Kilteely-Dromkeen

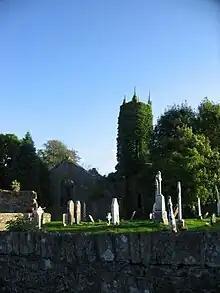
The old Church of Ireland church at Dromkeen, near the site of the Dromkeen Ambush.

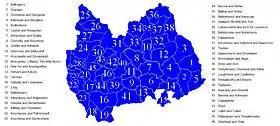
The location of the parish, numbered 21, within the Archdiocese

Dromkeen is famous for the Dromkeen Ambush, an attack on Black and Tan police forces during the Irish War of Independence in 1921. The attack was carried out near the old Church of Ireland church in a joint operation between the East Limerick and West Limerick Brigades of the Irish Republican Army (IRA). A flying column force of about 40 ambushed two lorries carrying between them thirteen Black and Tan police officers. Two of these managed to escape, but the other eleven were killed. It was one of the larger operations carried out by the IRA during the War of Independence.